Peugeot Bébé

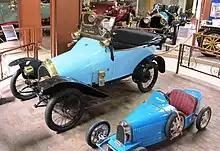
Bébé Peugeot (designed by Bugatti), with a Bugatti-shaped childs pedal car exhibited beside it, highlighting the visual similarity between the small Peugeot and early Bugatti designs.

The Peugeot Bébé or Baby was a small car nameplate from Peugeot made from 1905 to 1916. Vehicles under this name were known technically within Peugeot as the Type 69 and the Type BP1.